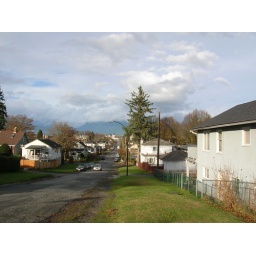
wow, haven't seen blue sky in at least a week..